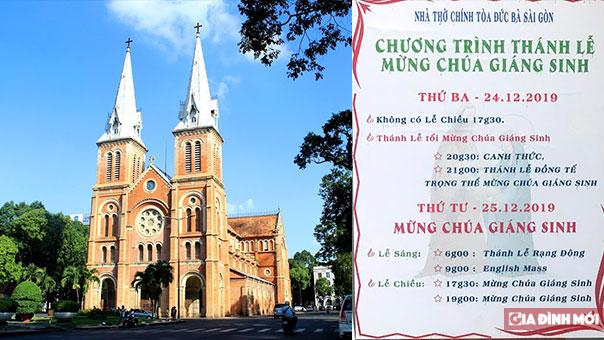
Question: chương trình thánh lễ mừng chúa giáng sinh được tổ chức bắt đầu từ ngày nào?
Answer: chương trình thánh lễ mừng chúa giáng sinh được tổ chức bắt đầu từ ngày 24/12/2019